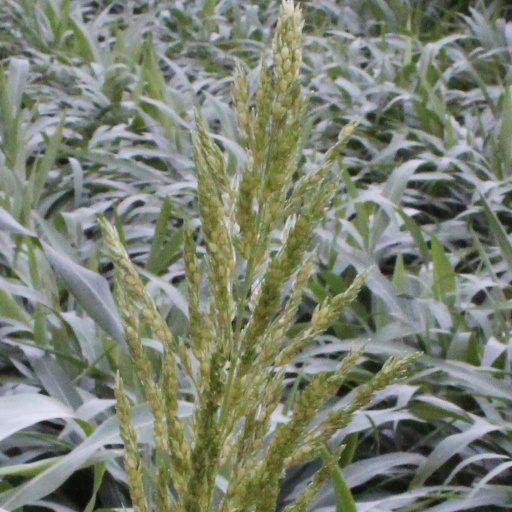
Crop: sorghum